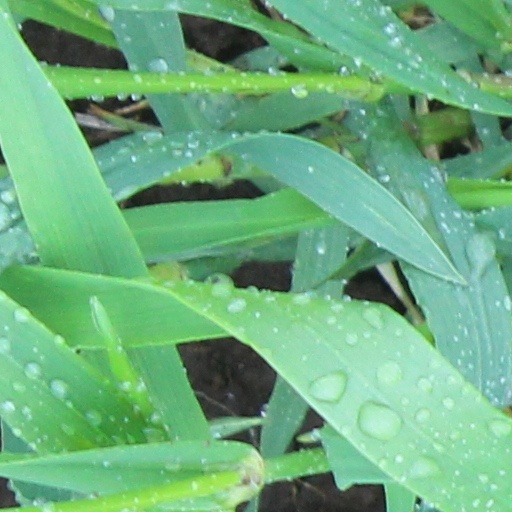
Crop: wheat